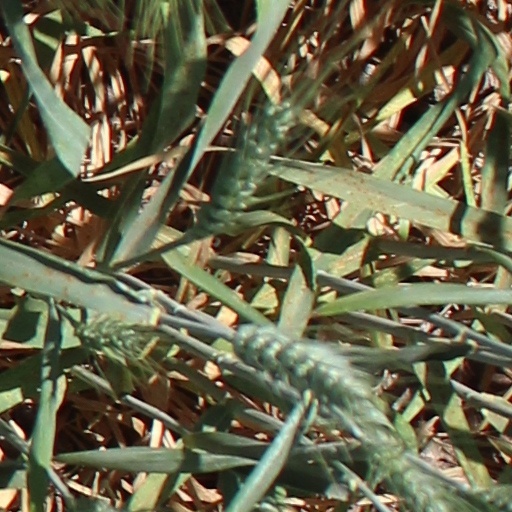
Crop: wheat